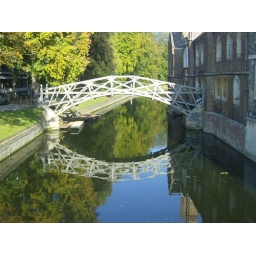
bridge over still water